Audrey Jones Beck

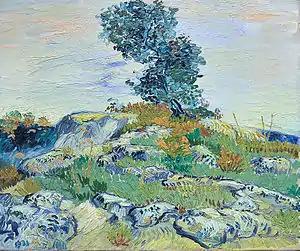
Vincent van Gogh, "The Rocks" (1888), is one of well over 150 works of art that Beck donated to the Museum of Fine Arts, Houston.

Beck was a civic-minded native of Houston and a lifelong student of art history. She had wealth, knowledge, sophistication and wit, but she was never really a socialite. In fact, she was known to be an intensely private person, shunning notoriety, photographers, and publicity. "When she gave money, she did not want to be recognized," said Jack S. Blanton. "It brought great joy to her life, getting to know about art, buying art, and giving art." said Isabelle Wilson, chairman of the MFAH board. Beck "was probably one of Houston's most remarkable and unknown citizens," said Steven Fenberg, of the Houston Endowment Inc. As a board member of The Houston Endowment, she donated $20 million of the $85 million for a new building on the museum's campus. However, when the building opened in 2000, many people were surprised that she even attended the opening events. "I think she was the best-kept secret in Houston," said Alfred C. Glassell Jr., former MFAH board chairman.